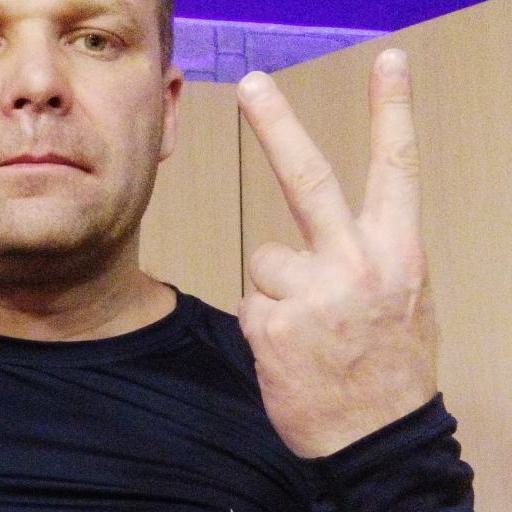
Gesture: peace_inverted